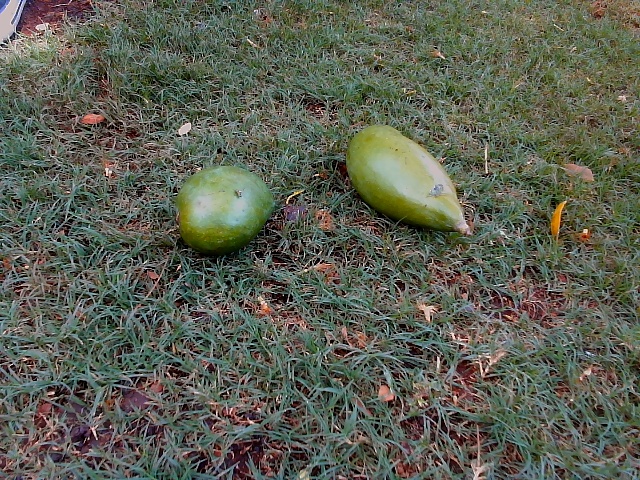
Label: Raw_Mango